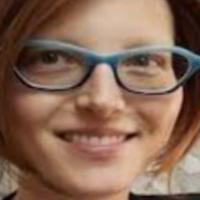
Age group: age 21-30